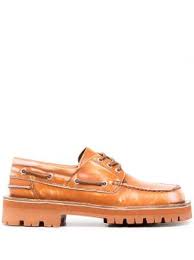
Label: Boat